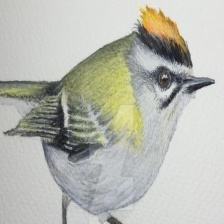
Species: COMMON FIRECREST
Scientific name: REGULUS IGNICAPILLA